Andalusia

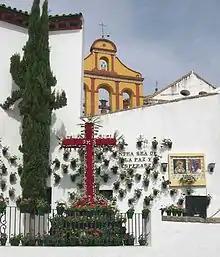
Cruz de mayo of the confraternity Hermandad de la Paz y Esperanza ("Brotherhood of Peace and Hope"), Cuesta del Bailío, Córdoba.

The portrayal of Andalusia in film is often reduced to archetypes: flamenco, bullfighting, Catholic pageantry, brigands, the property-rich and cash-poor "señorito andaluz" and emigrants. These images particularly predominated from the 1920s through the 1960s, and helped to consolidate a clichéd image of the region. In a very different vein, the province of Almería was the filming location for many Westerns, especially (but by no means exclusively) the Italian-directed Spaghetti Westerns. During the dictatorship of Francisco Franco, this was the extent of the film industry in Andalusia.